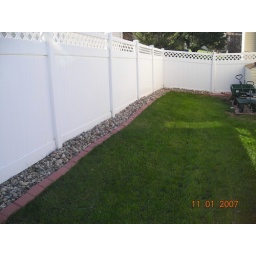
Edging and rock in dog yard.